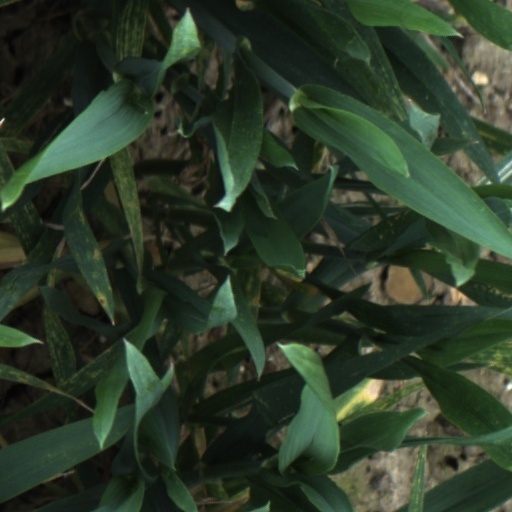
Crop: wheat